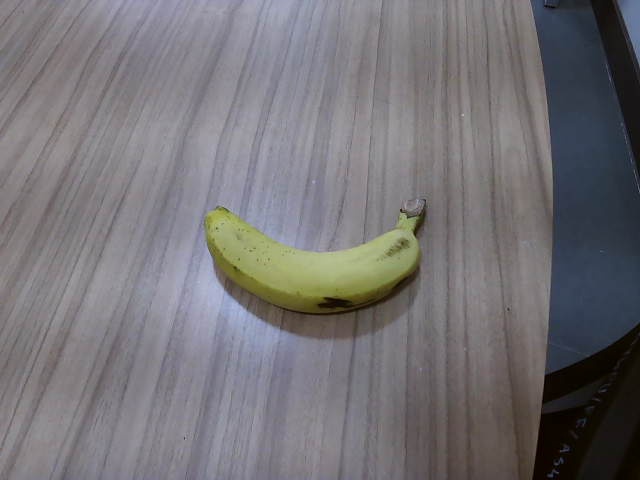
Label: Ripe_Banana